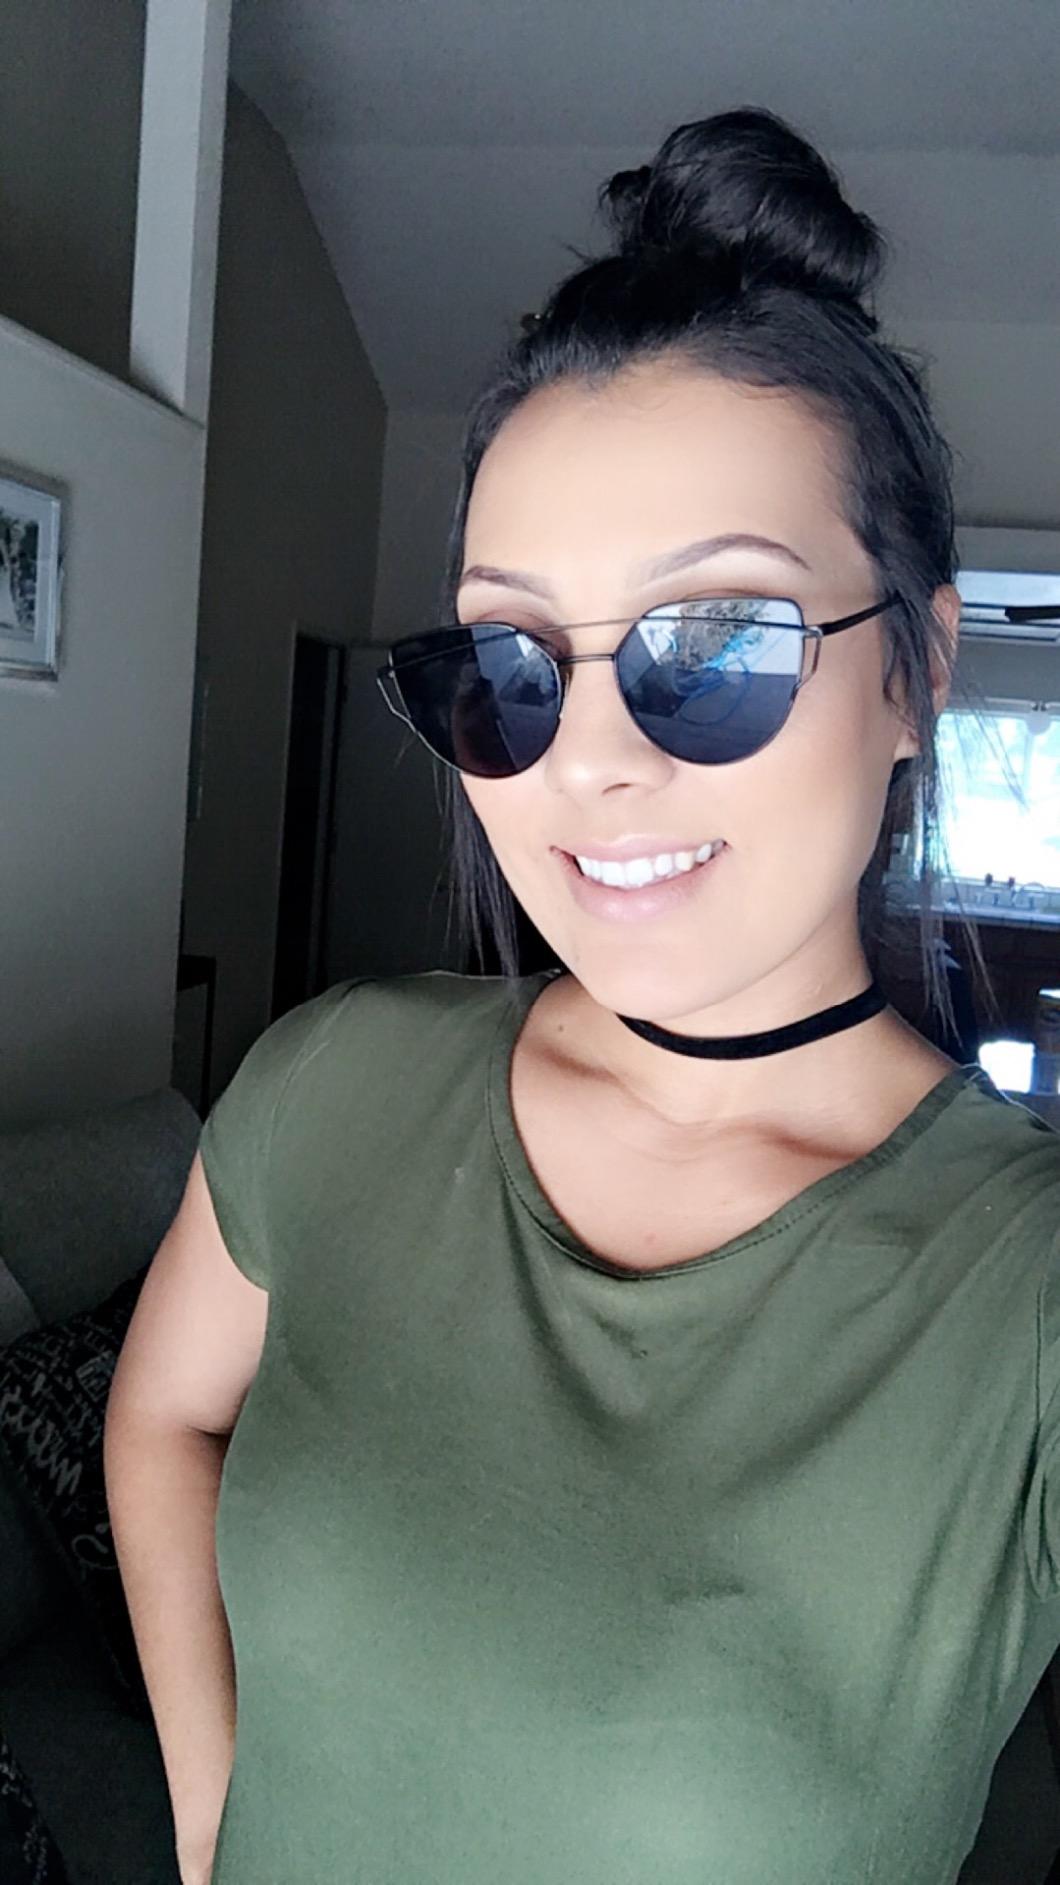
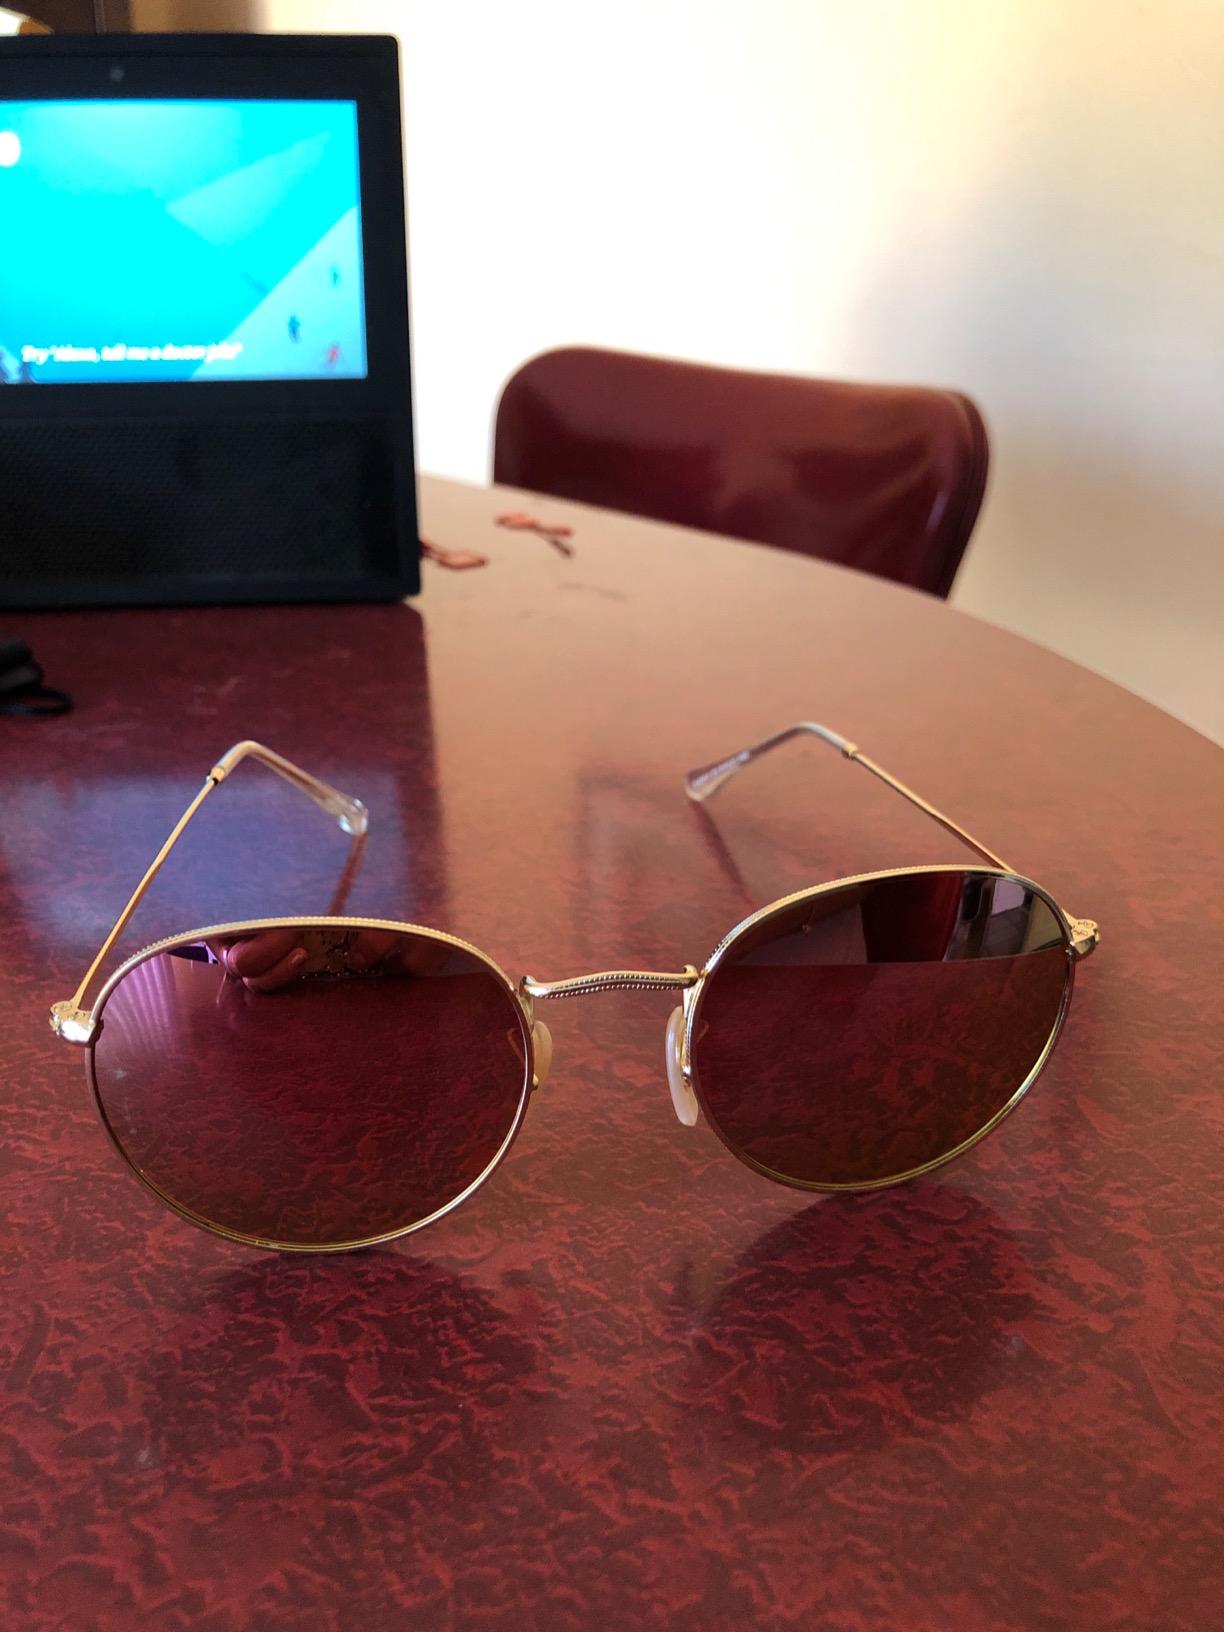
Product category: accessories_sunglasses
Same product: no